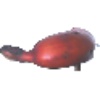
Label: Banana Red 1